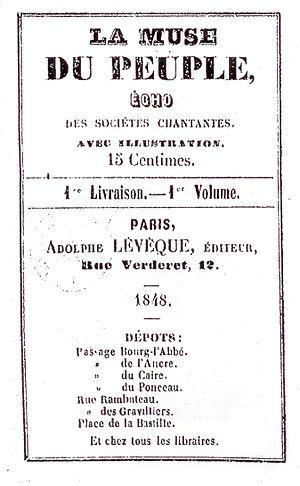
Couverture de l'unique numéro de La Muse du peuple.
La goguette est une ancienne pratique sociale festive en France et en Belgique consistant à se réunir en petit groupe amical plutôt masculin de moins de vingt personnes pour passer ensemble un bon moment et chanter. Puis cette pratique devient la base de sociétés festives et carnavalesques constituées.